Richard Lui

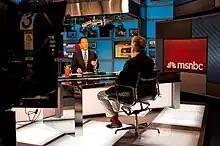
Richard Lui interviews a guest for MSNBC.

Lui joined MSNBC in 2010. Lui anchored "Early Today" for NBC News for several years. He is currently a breaking news anchor at MSNBC. He is based at NBC News's offices at 30 Rockefeller Plaza. In the past, Lui covered sports for both NBC News and MSNBC morning shows. He also served as news anchor for The Weather Channel’s program with Al Roker, "Wake Up With Al" when NBC co-owned the weather-focused network.